Sainte-Croix de Quimperlé Abbey

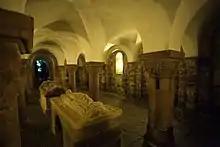
The crypt

The church is built on an original plan, combining a particularly large circular rotunda with an equally large cruciform plan. Around the rotunda, an annular side aisle gives access to the west portal and three chapels to the north, south, and east. The eastern chapel is the largest, housing the monks' choir. The north–south axis reaches 41.20 m and the east–west axis 49.60 m. The dome covering the rotunda is 17.20 m high, and the collateral ring around it is 15.80 m high.